Rimfire ammunition

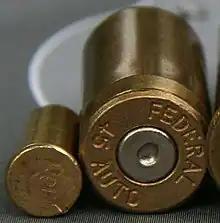
Fired rimfire (left) and centerfire cartridges. A rimfire firing pin produces a notch at the edge of the case; a centerfire pin produces a depression in the center of the primer.

It is named rimfire ammunition as the firing pin strikes and crushes the base's rim to ignite the primer. The rim of such a cartridge is essentially an expanded and flattened end section of the case, and the priming compound is filled from inside into the trough cavity inside the rim. The case is then filled with propellant (gunpowder) and sealed off by the projectile (bullet).